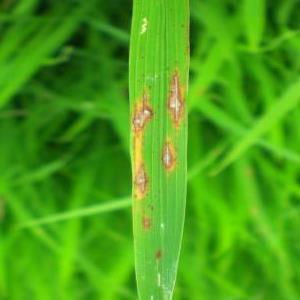
Disease: Blast